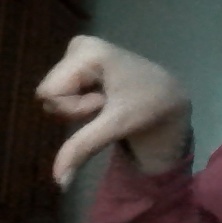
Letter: waw